Lên đồng

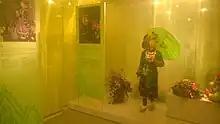
The costume of the goddess Cô bé Thượng ngàn in lên đồng ritual

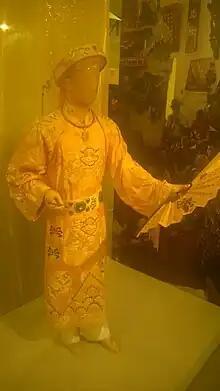
The costume of the god Quan hoàng Mười in lên đồng ritual

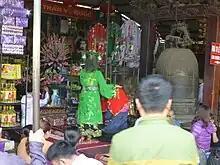
Lên đồng at Bảo Hà Temple

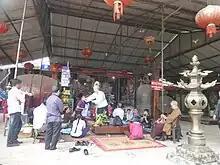
Tán lộc - part of Lên đồng ritual

During early Communist rule, the practice of lên đồng (and Đạo Mẫu in general) were seen as forms of superstition and proscribed, although practitioners continued to perform rituals in secret. In 1987, after a period of prohibition, the Vietnamese government relaxed restrictions on the practice of lên đồng, and it gradually saw a recurrence in popularity; in 2001, it was the subject of an international conference, and a foreign delegation was allowed to attend a festival at Phủ Giày in Nam Định Province. While practitioners are generally allowed to practice in private, government opposition to the practice still exists; in 2010, for instance, a government circular was enacted to curb certain forms of lên đồng practice, specifically formal lên đồng festivals.